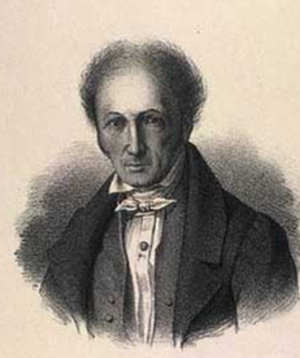
Frederik Carl Lemming
Frederik Carl Lemming
Frederik Carl Lemming var en dansk violinist og guitarspiller, musiklærer i Kapstaden, kgl. kammermusikus og komponist.